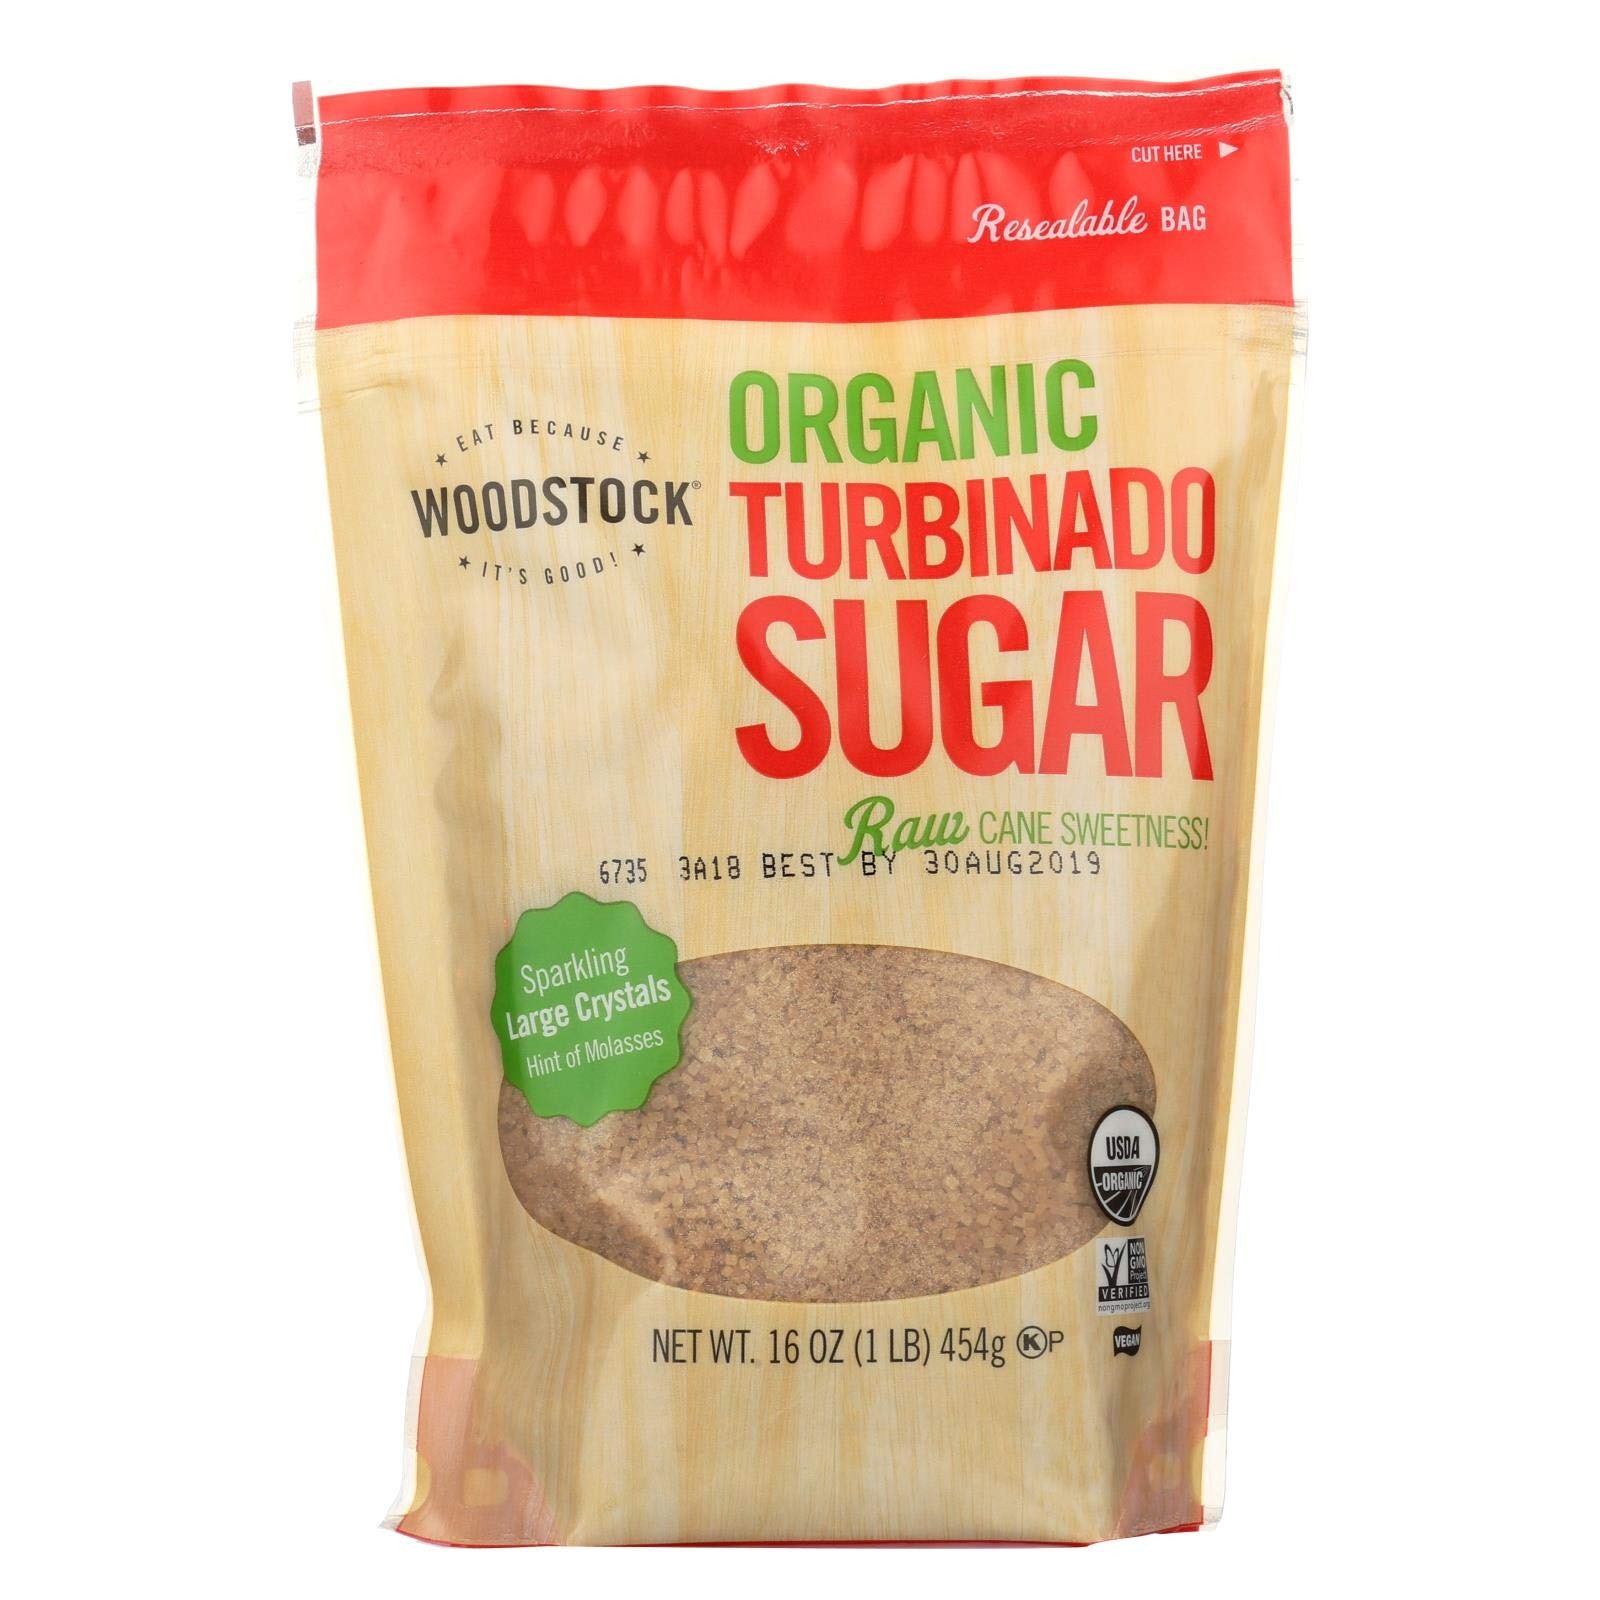
Item Name: Organic Turbinado Sugar 16 Ounces (Case of 12)12
Product Description: Turbinado Sugar is a raw sugar that is crystallized from the initial pressing of organic sugar cane. Ingredients: Organic Evaporated Cane Juice. NOTE : All product information on this website is provided by the product manufacturer and is believed to be current. However, OrganicDirect does not guarantee the completeness or accuracy of this information. For the most complete and accurate product data, we suggest you contact the product manufacturer.
Value: 192.0
Unit: Ounce

Price: 80.38